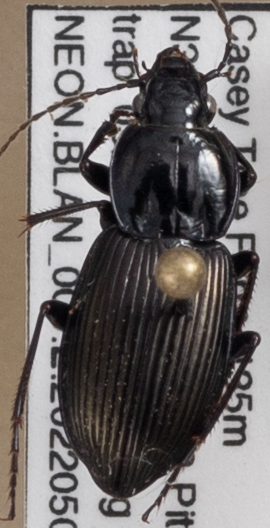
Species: Pterostichus trinarius
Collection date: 2022-05-03 04:00:00
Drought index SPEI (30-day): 0.142
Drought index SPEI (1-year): -0.408
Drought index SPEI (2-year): -0.24